Answer in natural language. Considering the relative positions, where is black basic chair (highlighted by a blue box) with respect to Window? Choose between the following options: left or right
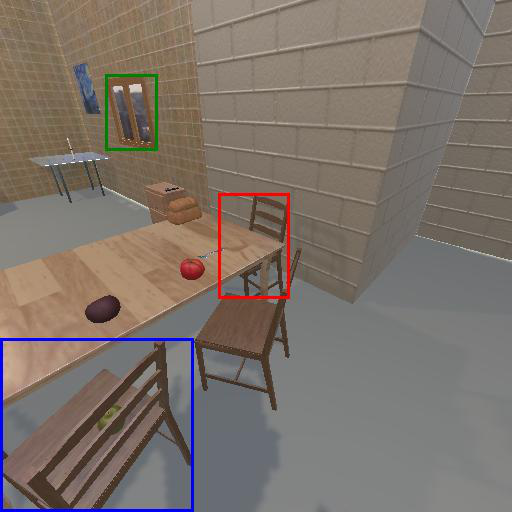
<answer>right</answer>